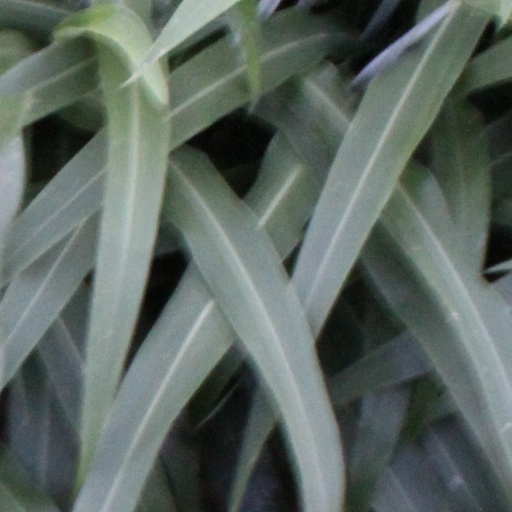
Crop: sorghum